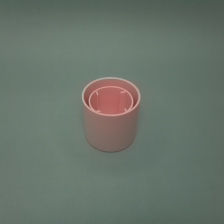
Color: red/orange/pink/fuchsia/brown
Cap type: standard cap